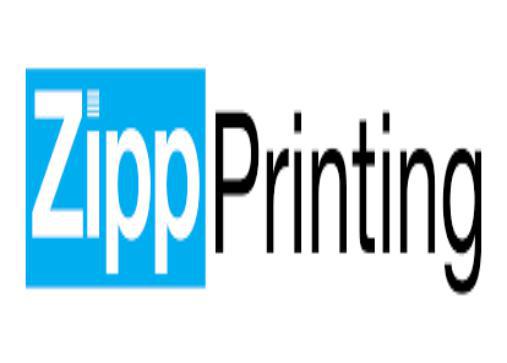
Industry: Electronic